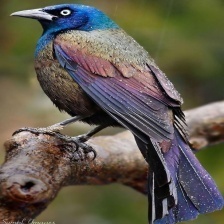
Species: COMMON GRACKLE
Scientific name: QUISCALUS QUISCULA